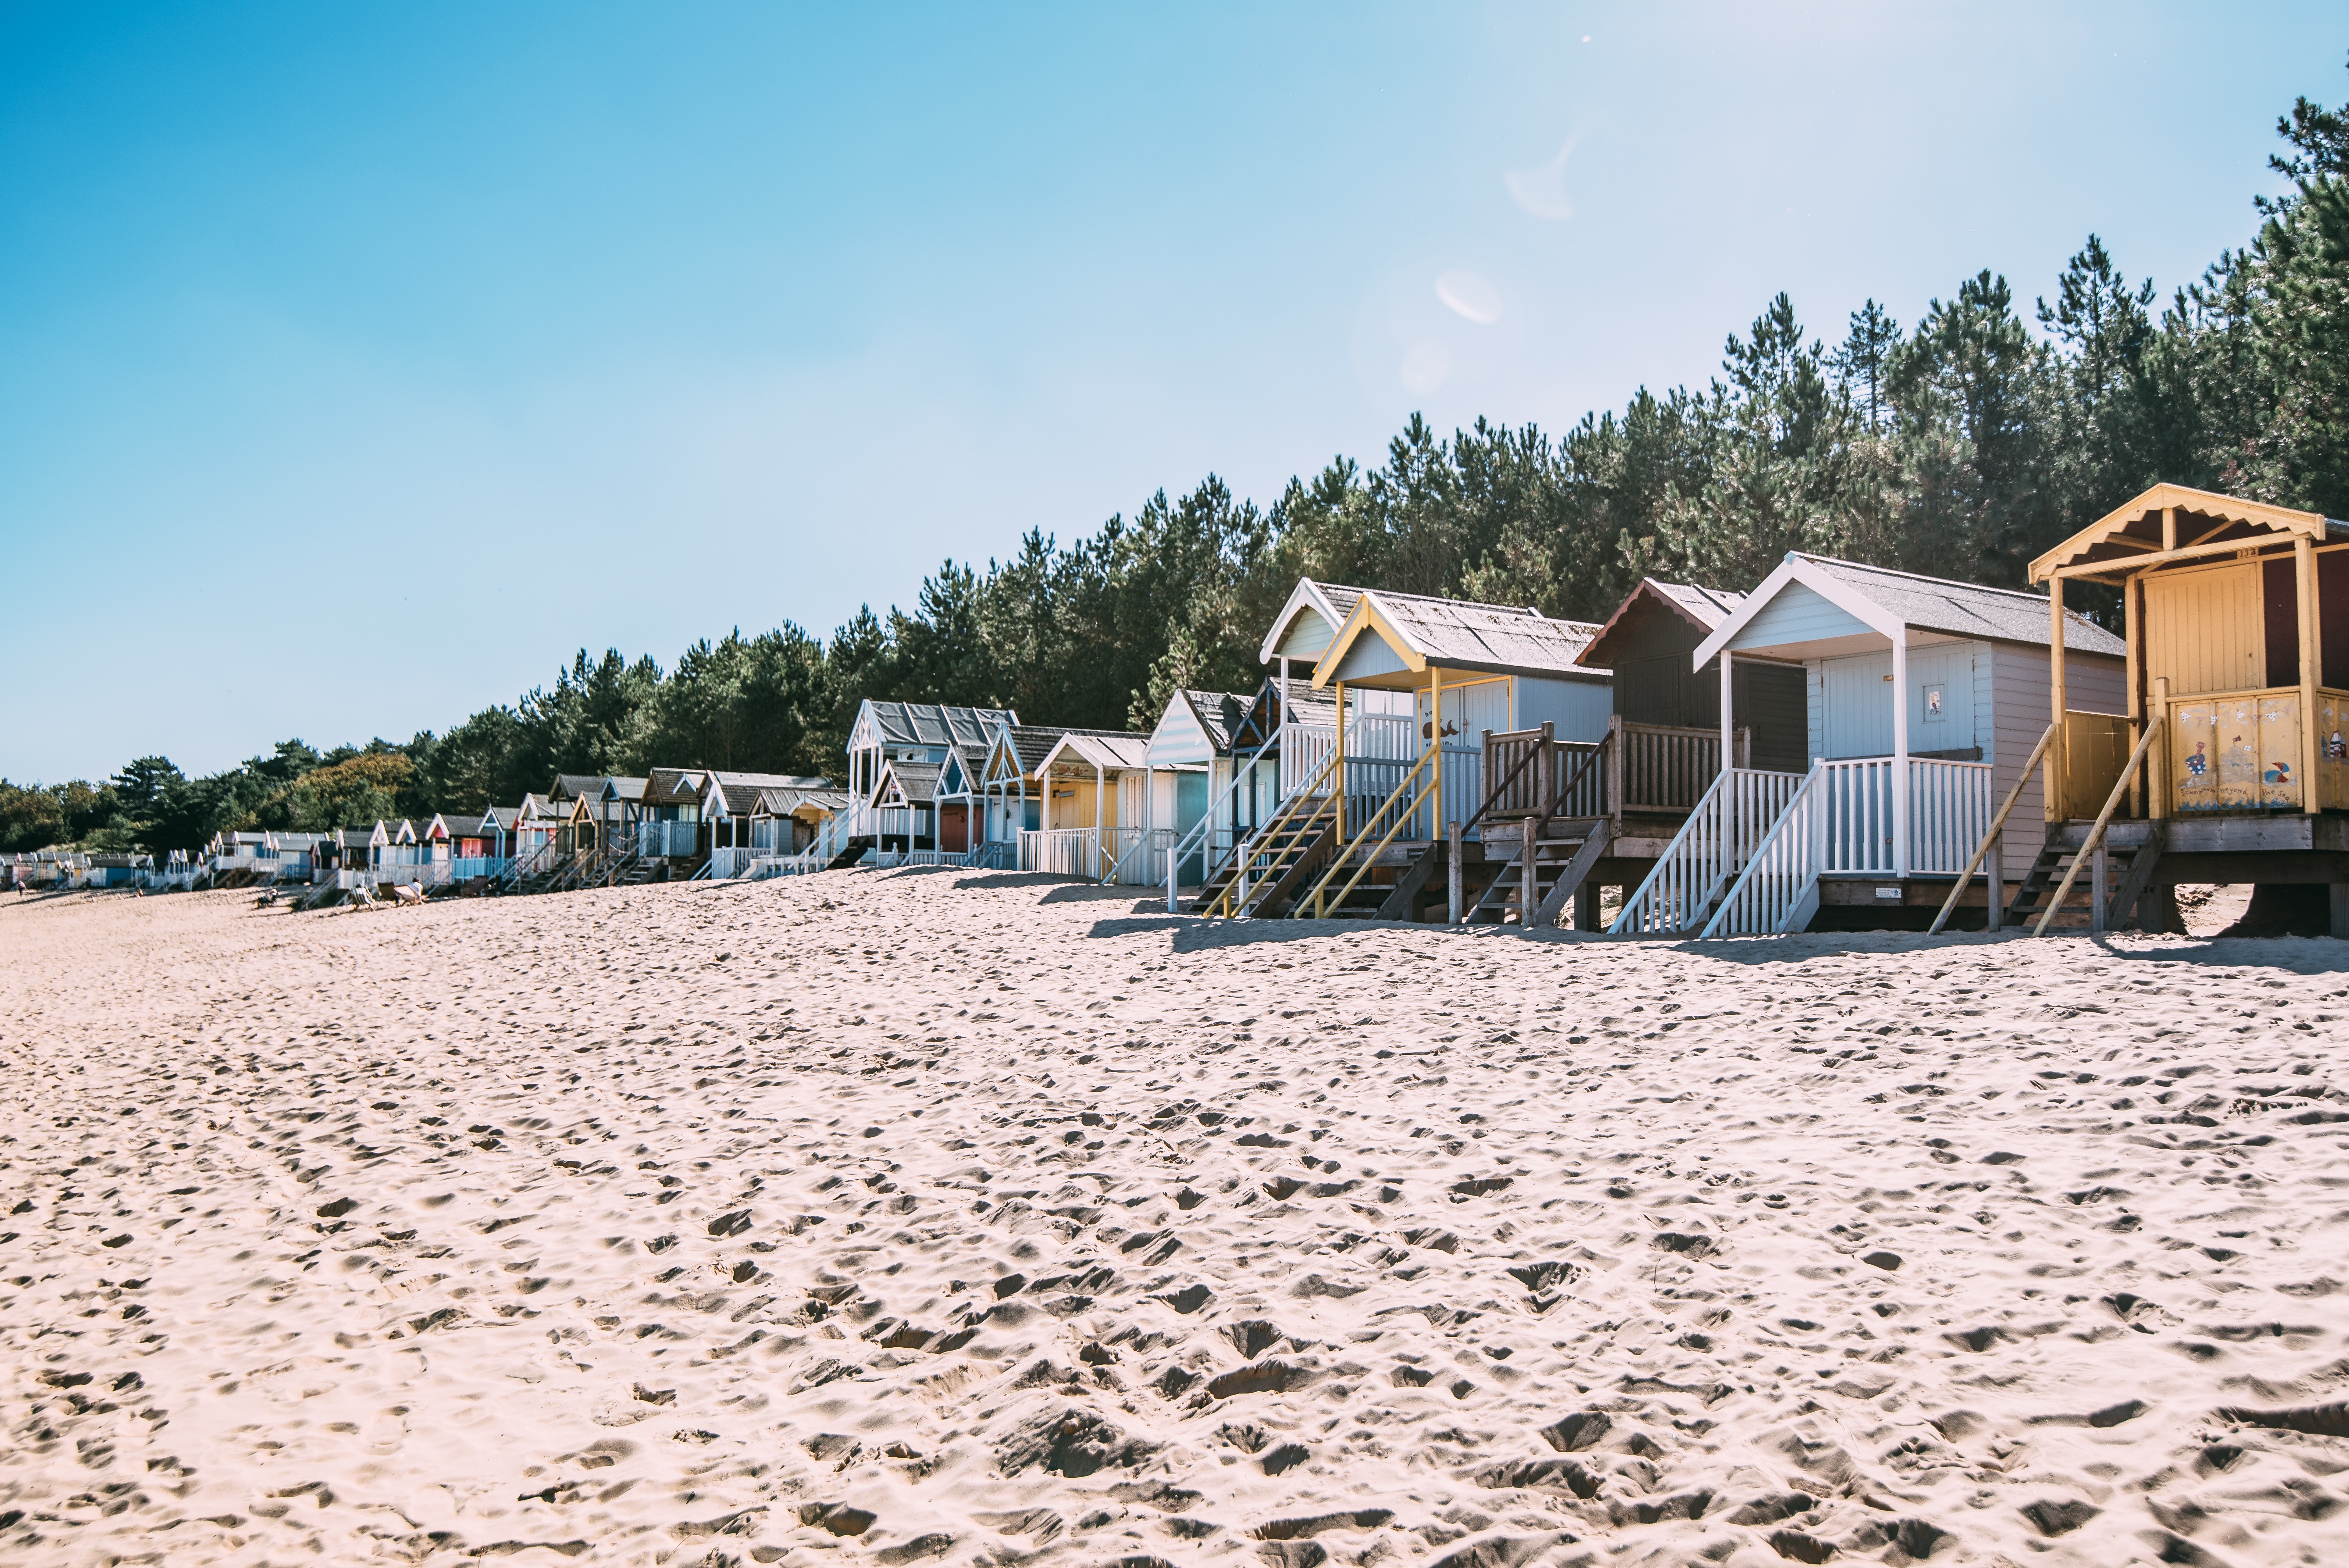
beach, body of water, sky, sand, sea, shore, vacation, water, coast, real estate, tourism, coastal and oceanic landforms, house, leisure, tree, ocean